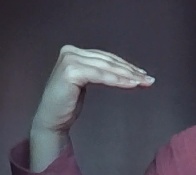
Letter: haa